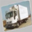
Label: truck